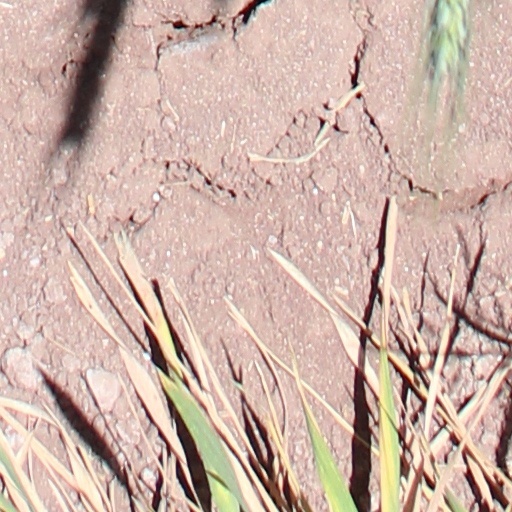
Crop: wheat